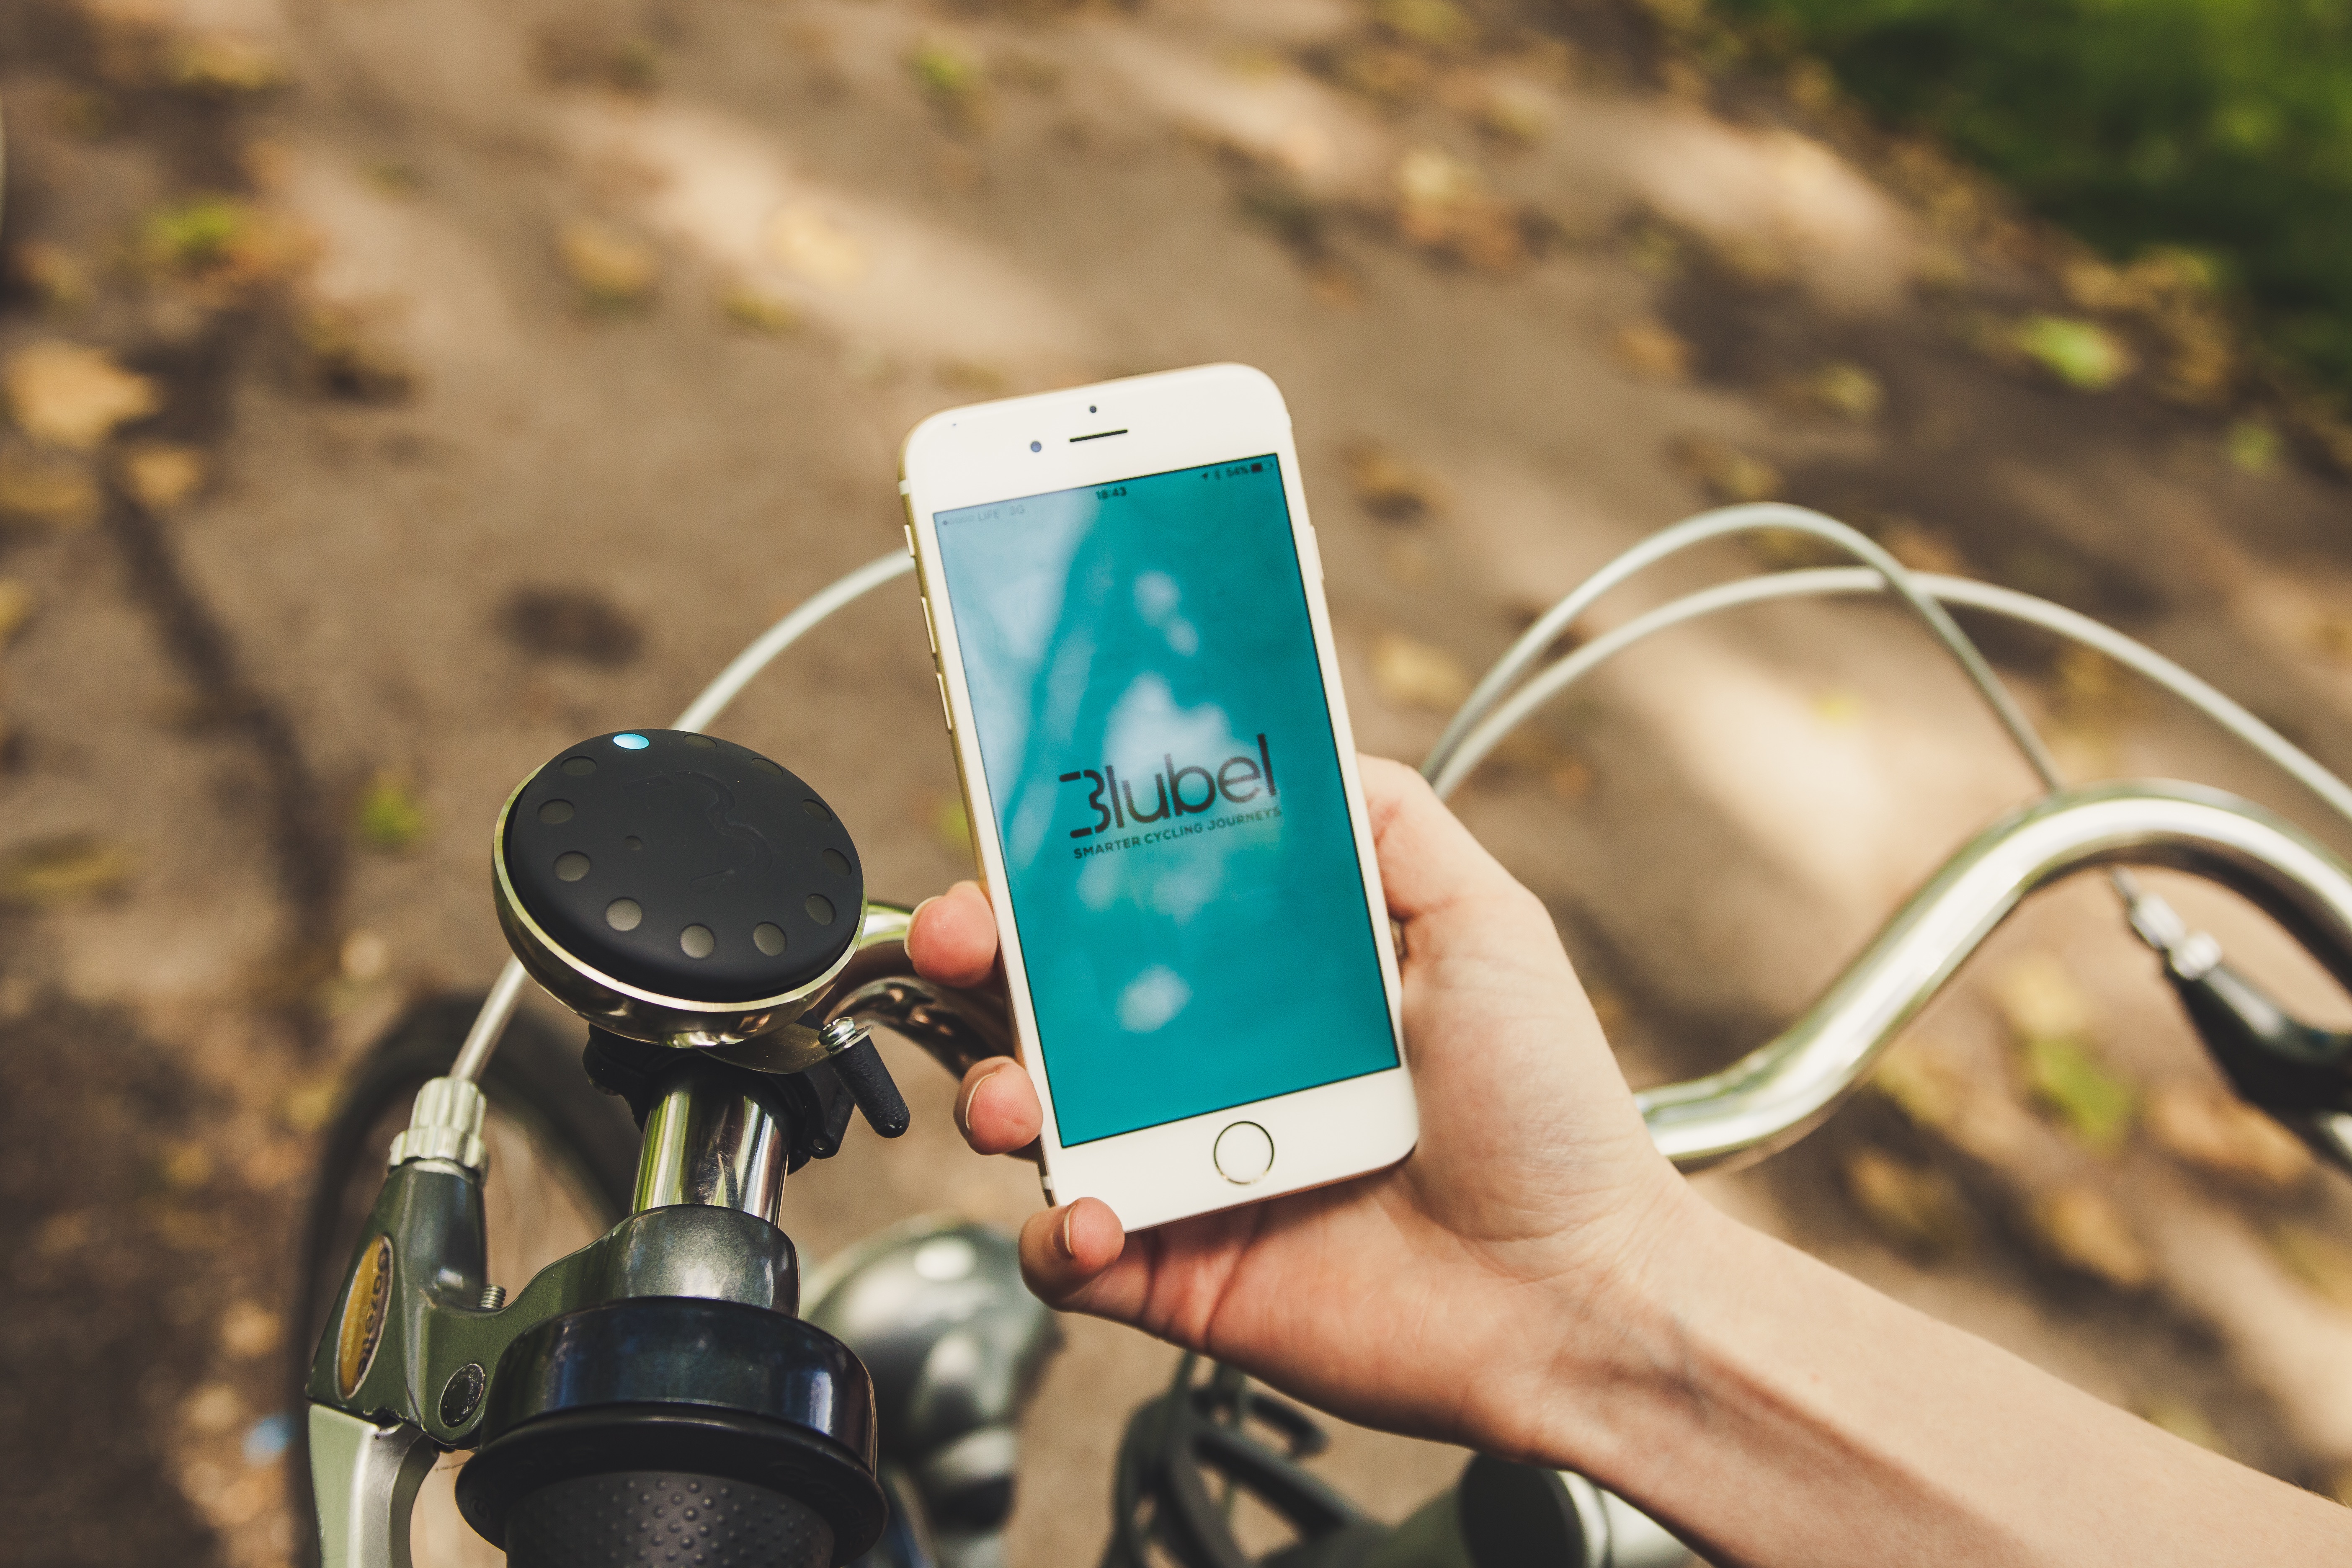
photography, spring, green, photograph, single lens reflex camera